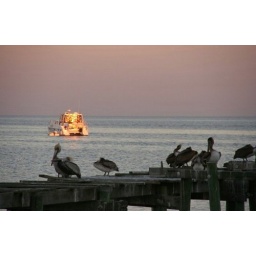
sunset cast this incoming ship in golden light.